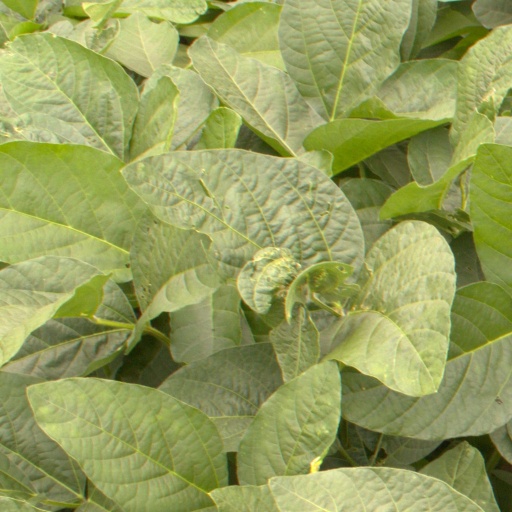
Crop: soybean